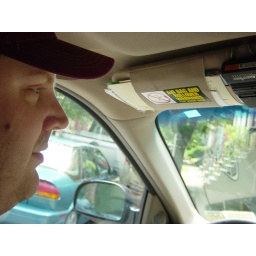
George in the car in front of my house getting ready to head to Buffalo.